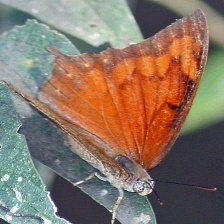
Species: TROPICAL LEAFWING